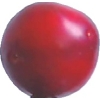
Label: cherry_wax_red